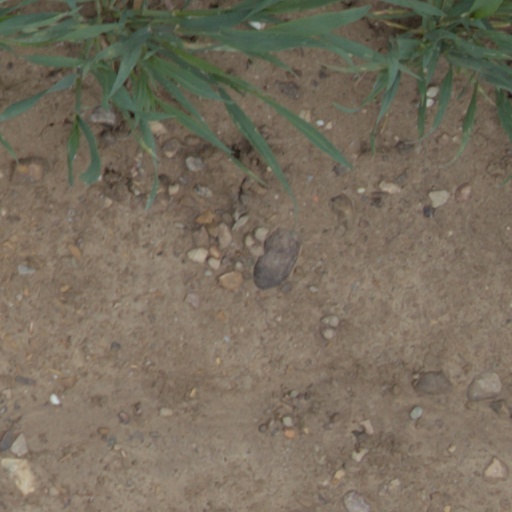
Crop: wheat